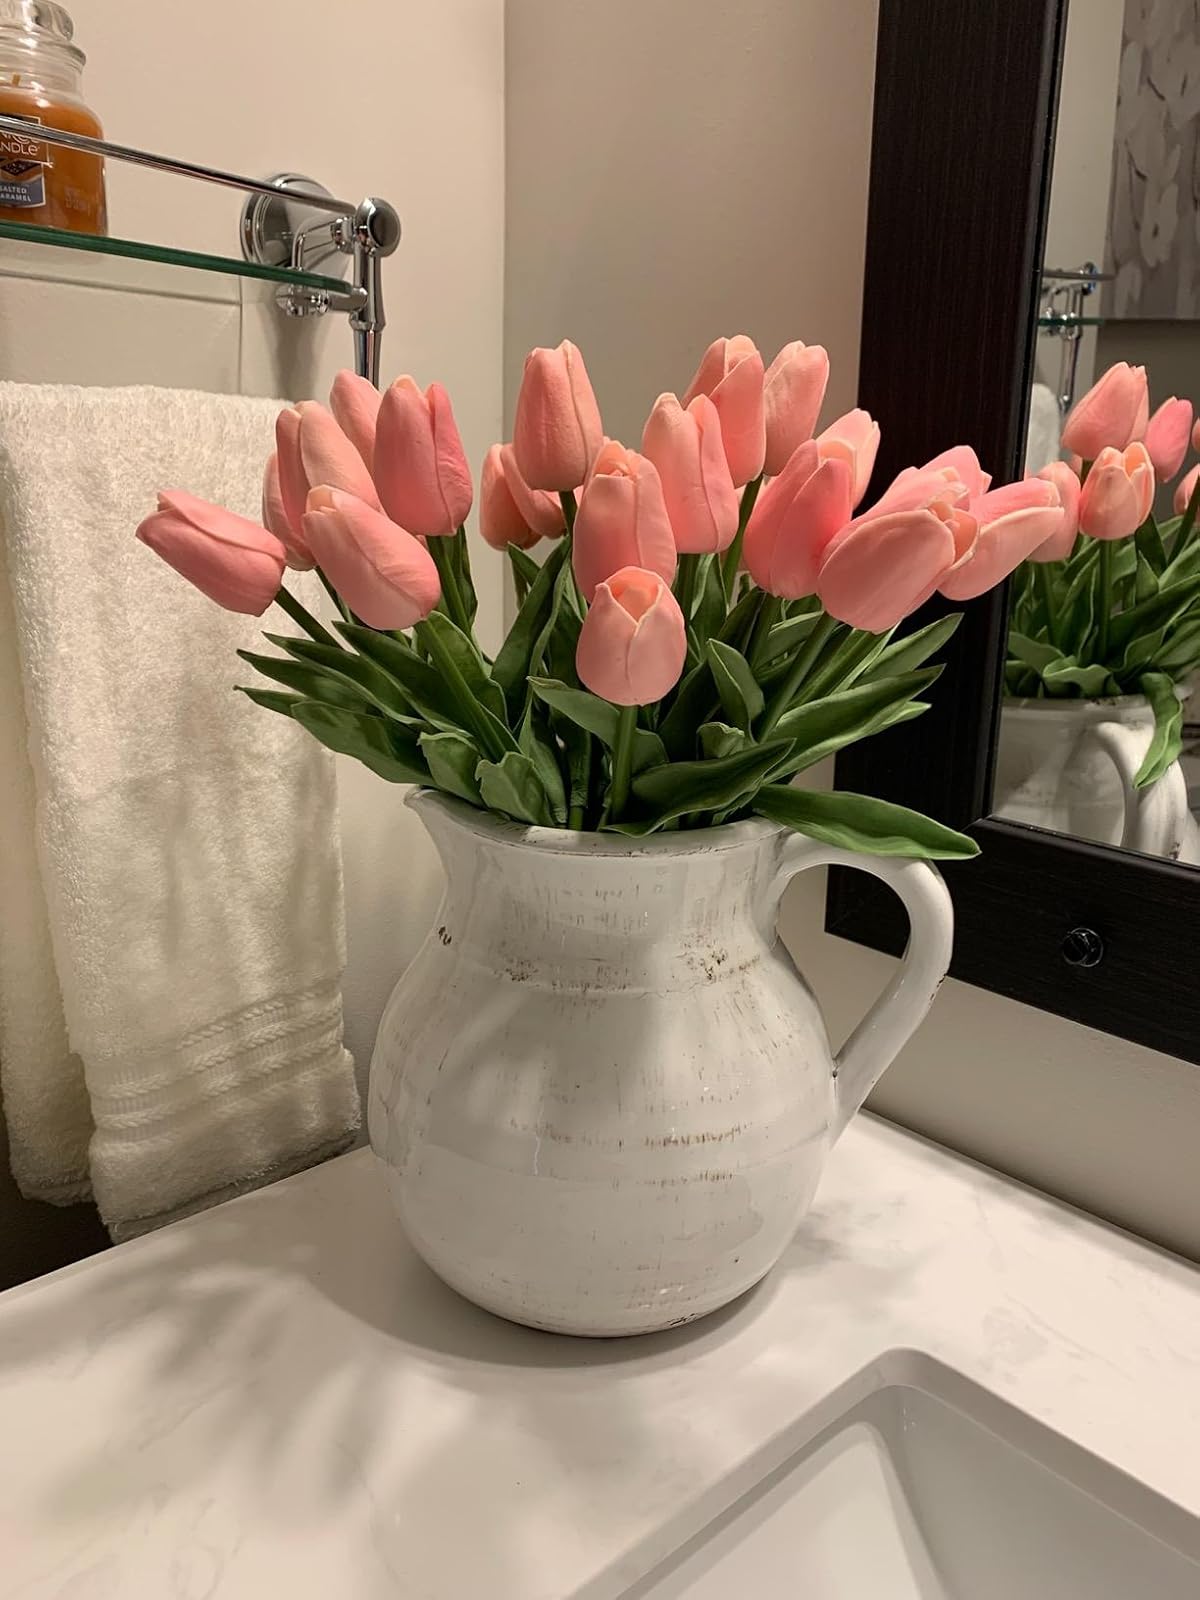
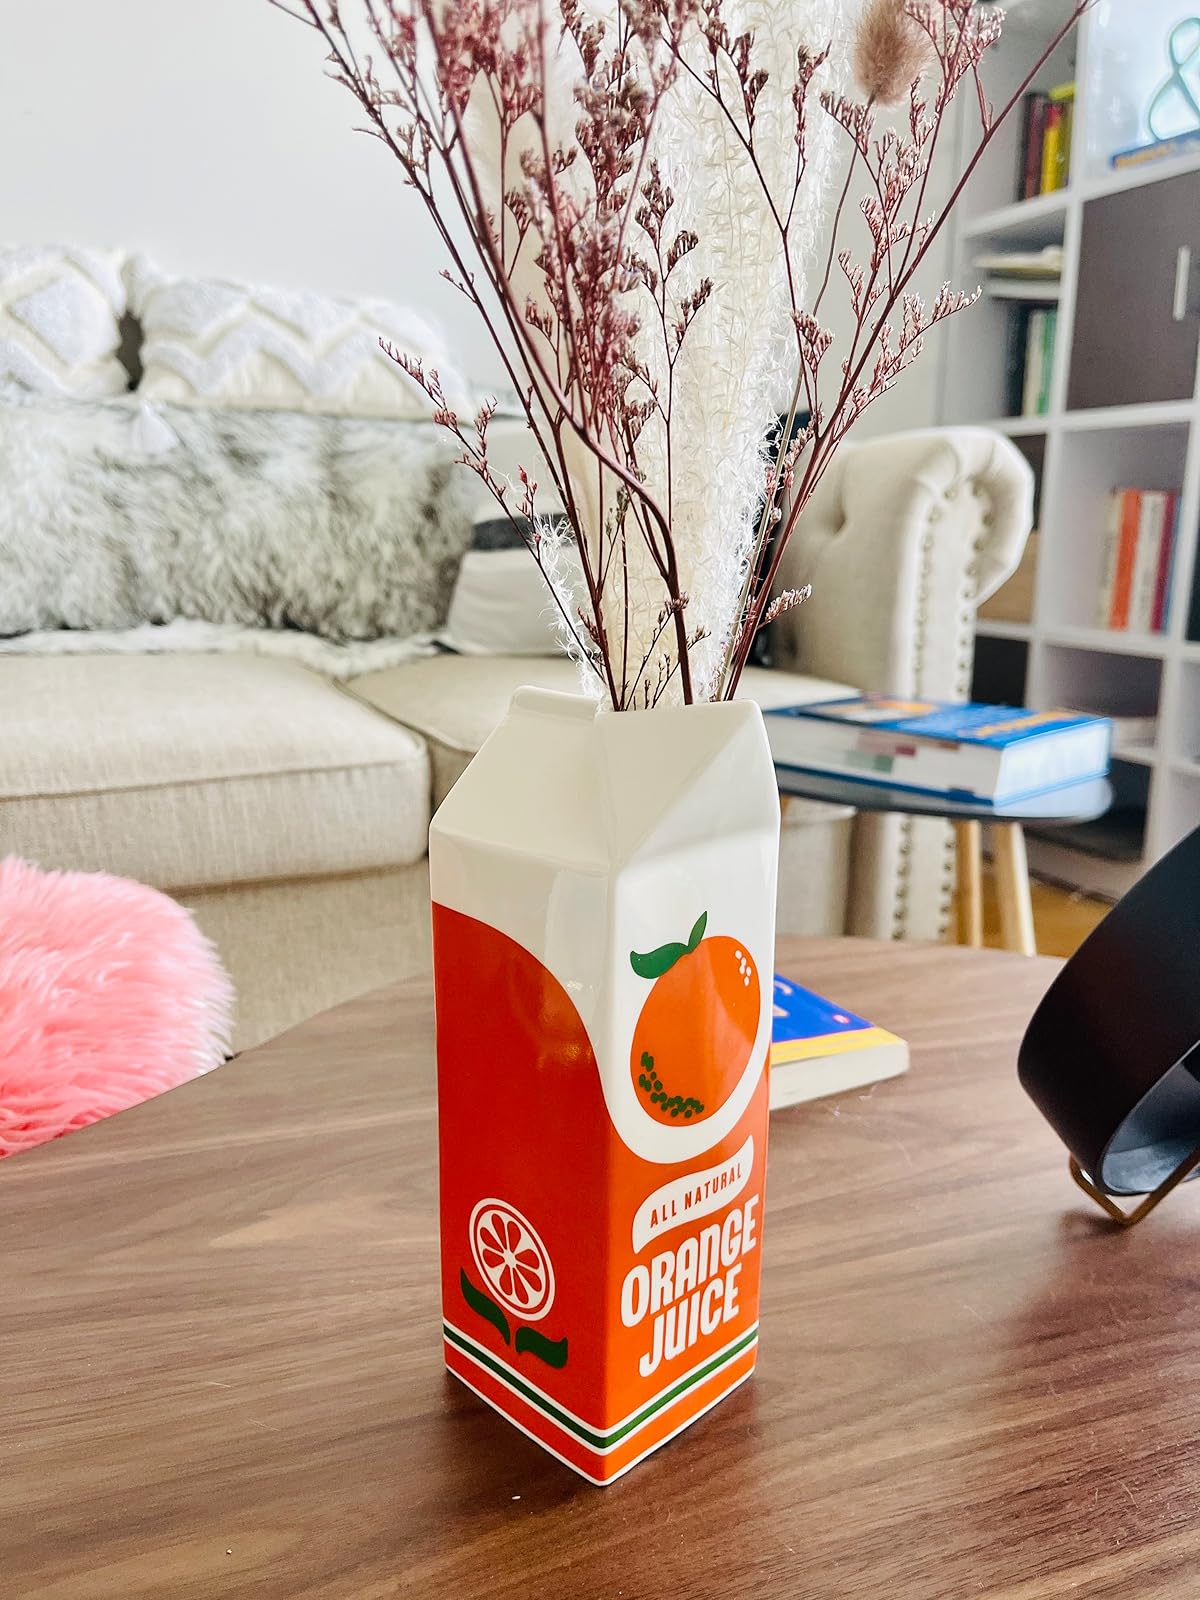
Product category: vase
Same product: no